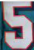
Number: 5